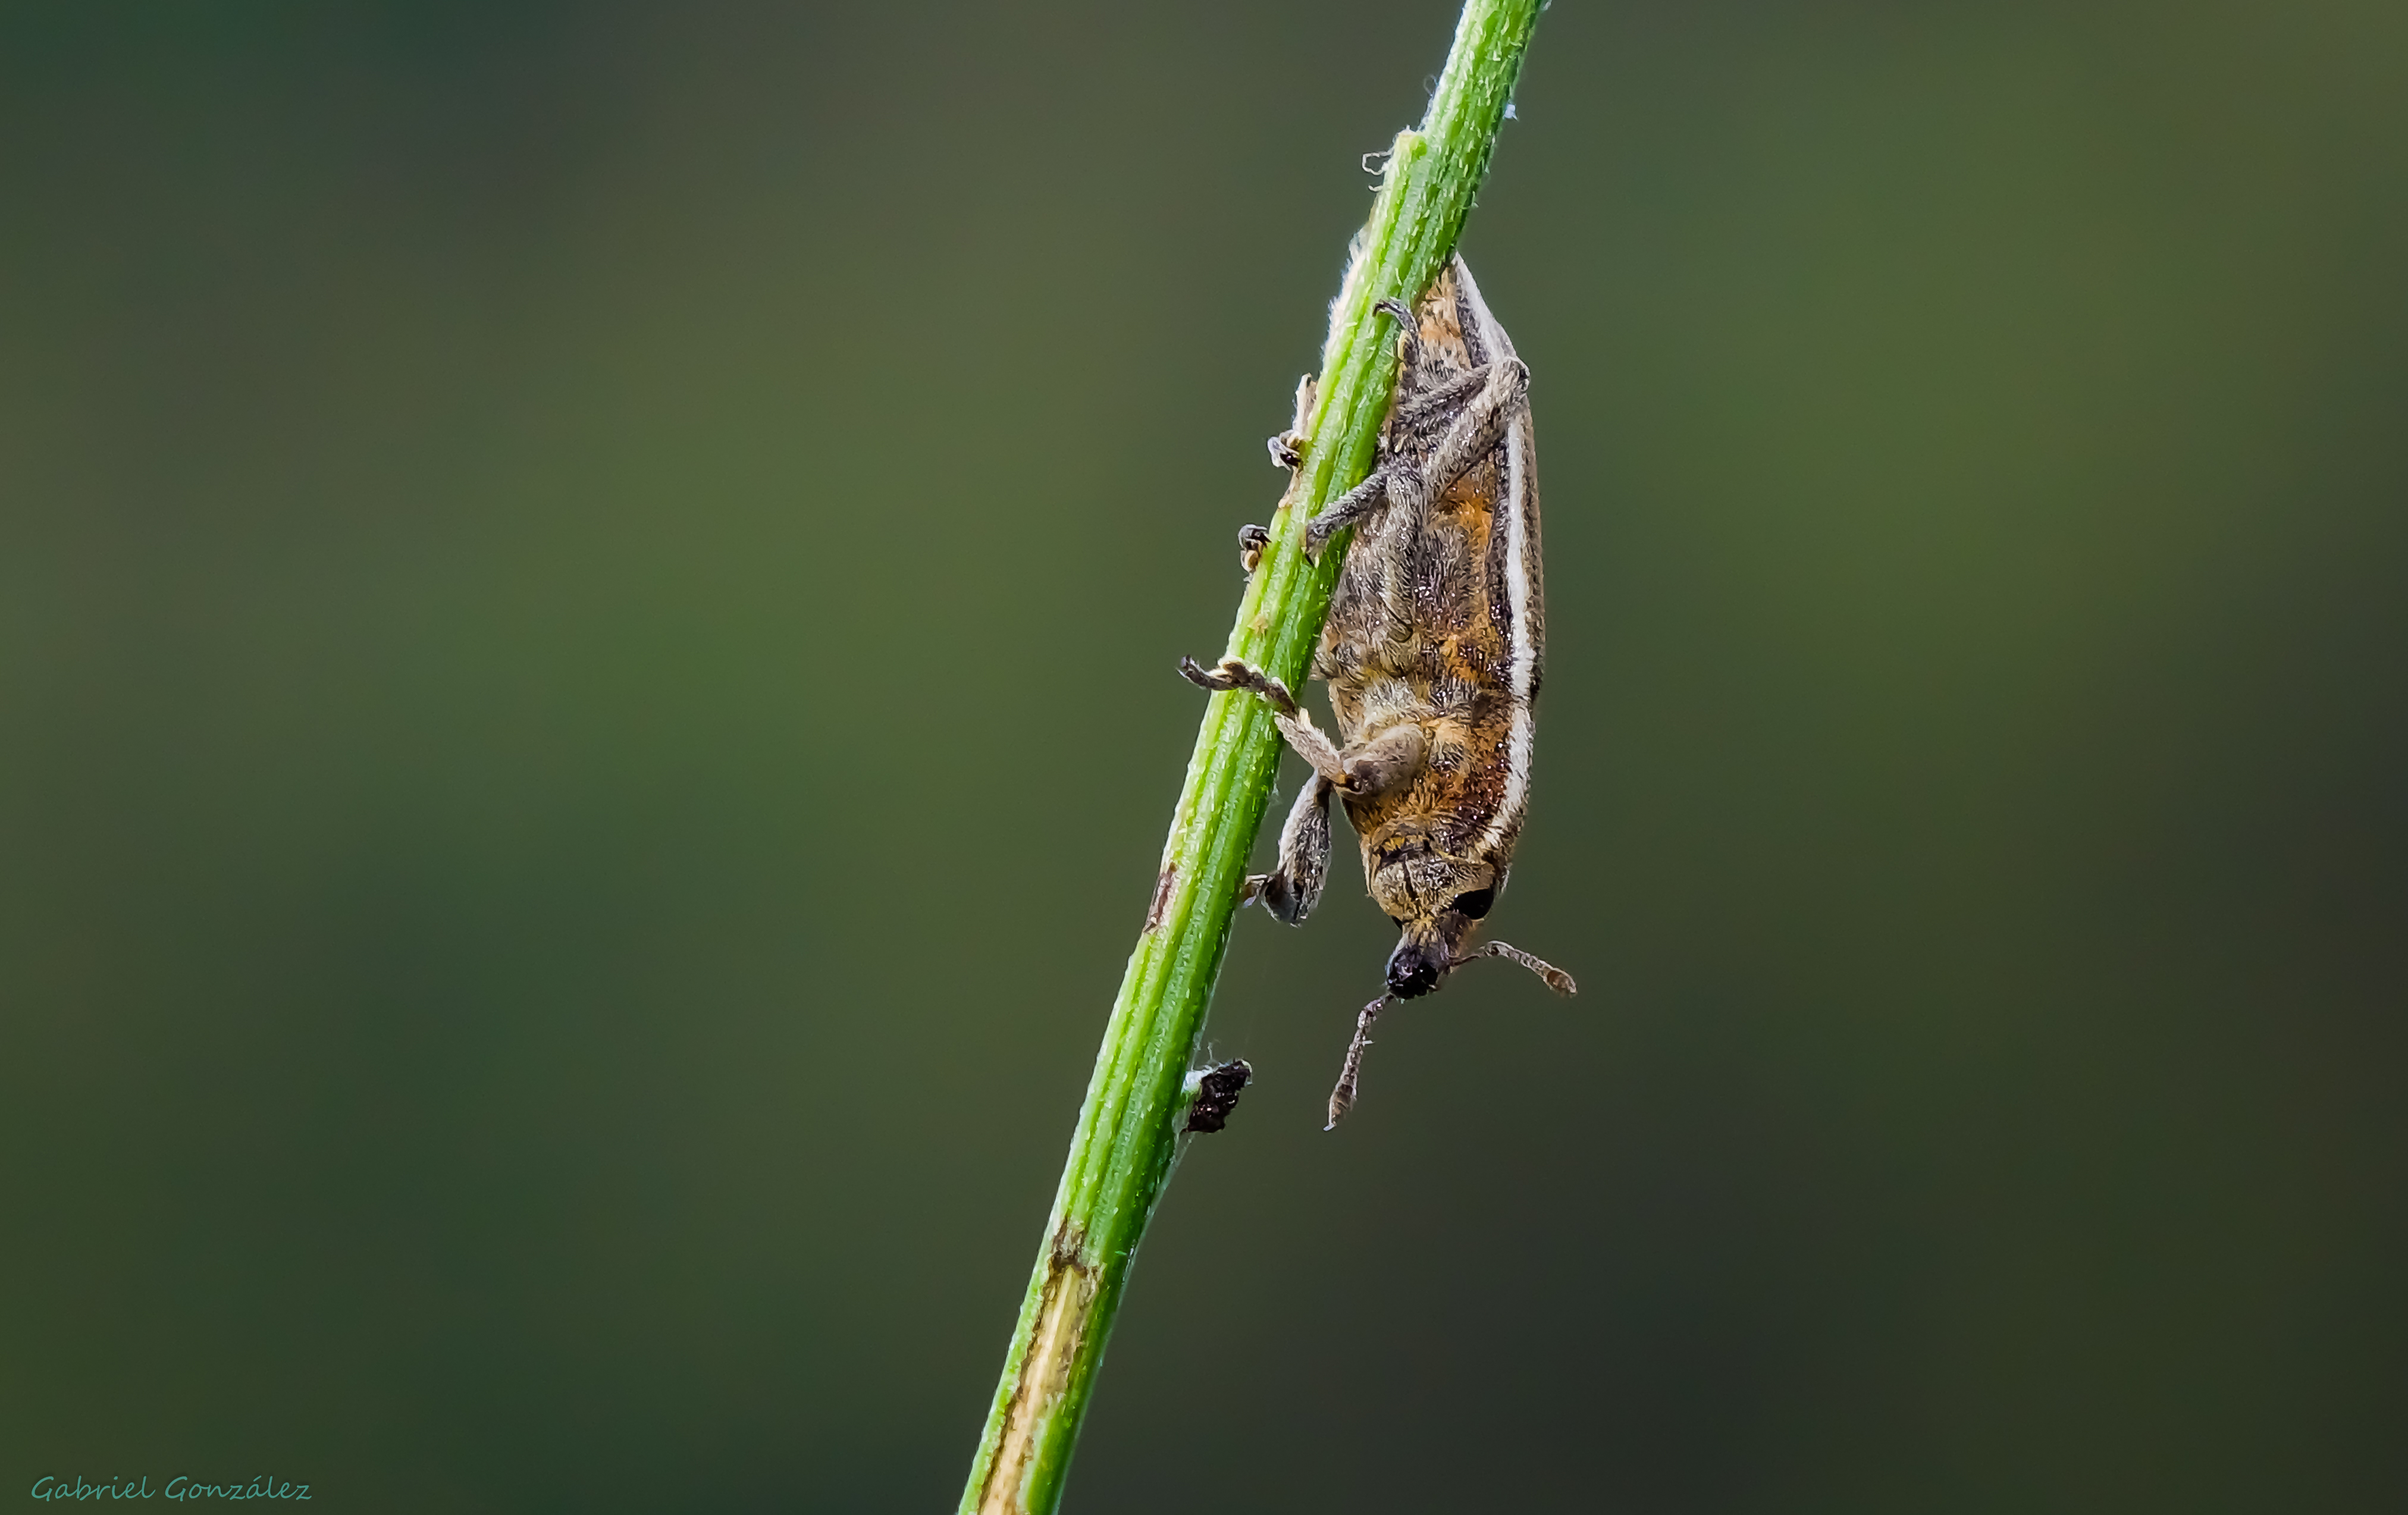
nature, branch, photography, leaf, green, insect, macro, fauna, invertebrate, close up, animals, naturaleza, damselfly, ggl1, gaby1, xovesphoto, animales, sonyrx10, rx10, gphoto, xelodegalicia, macro photography, arthropod, gabrielcoru a, plant stem, dragonflies and damseflies, net winged insects